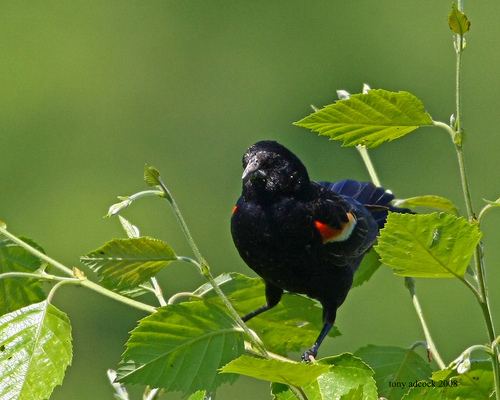
the bird has a black body with red and yellow wing bars and navy blue rectrices.
the bird has a black crown as well as breast and belly.
this medium sized bird is all black but has prominent red and yellow bars at the front of the wings.
this bird is black and red in color with a black beak, and blackeye rings.
this small black bird has black wings with yellow and red wingbars.
a medium sized bird, with a bill that curves downwards, and a black crown
this bird is black with red and blue and has a very short beak.
this bird is black witrh blue and has a long, pointy beak.
this bird has wings that are black and has a thick bill
this black bird has red feathers on its front coverts, white wingbars and a small, downturned bill.
Species: Red Winged Blackbird